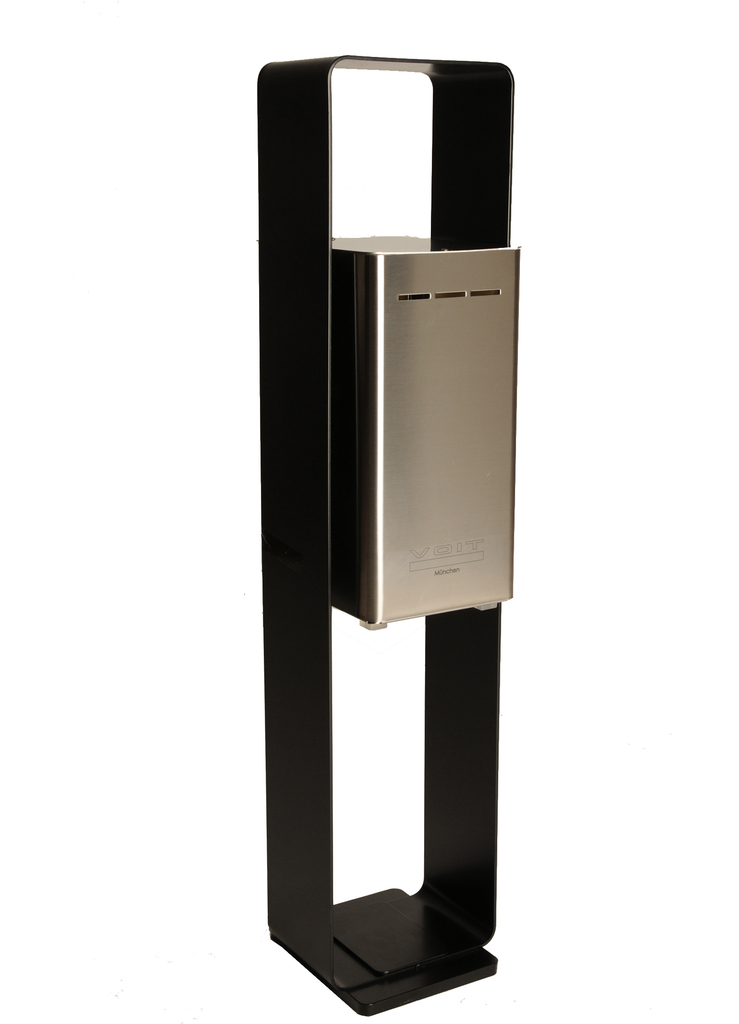
Label: others